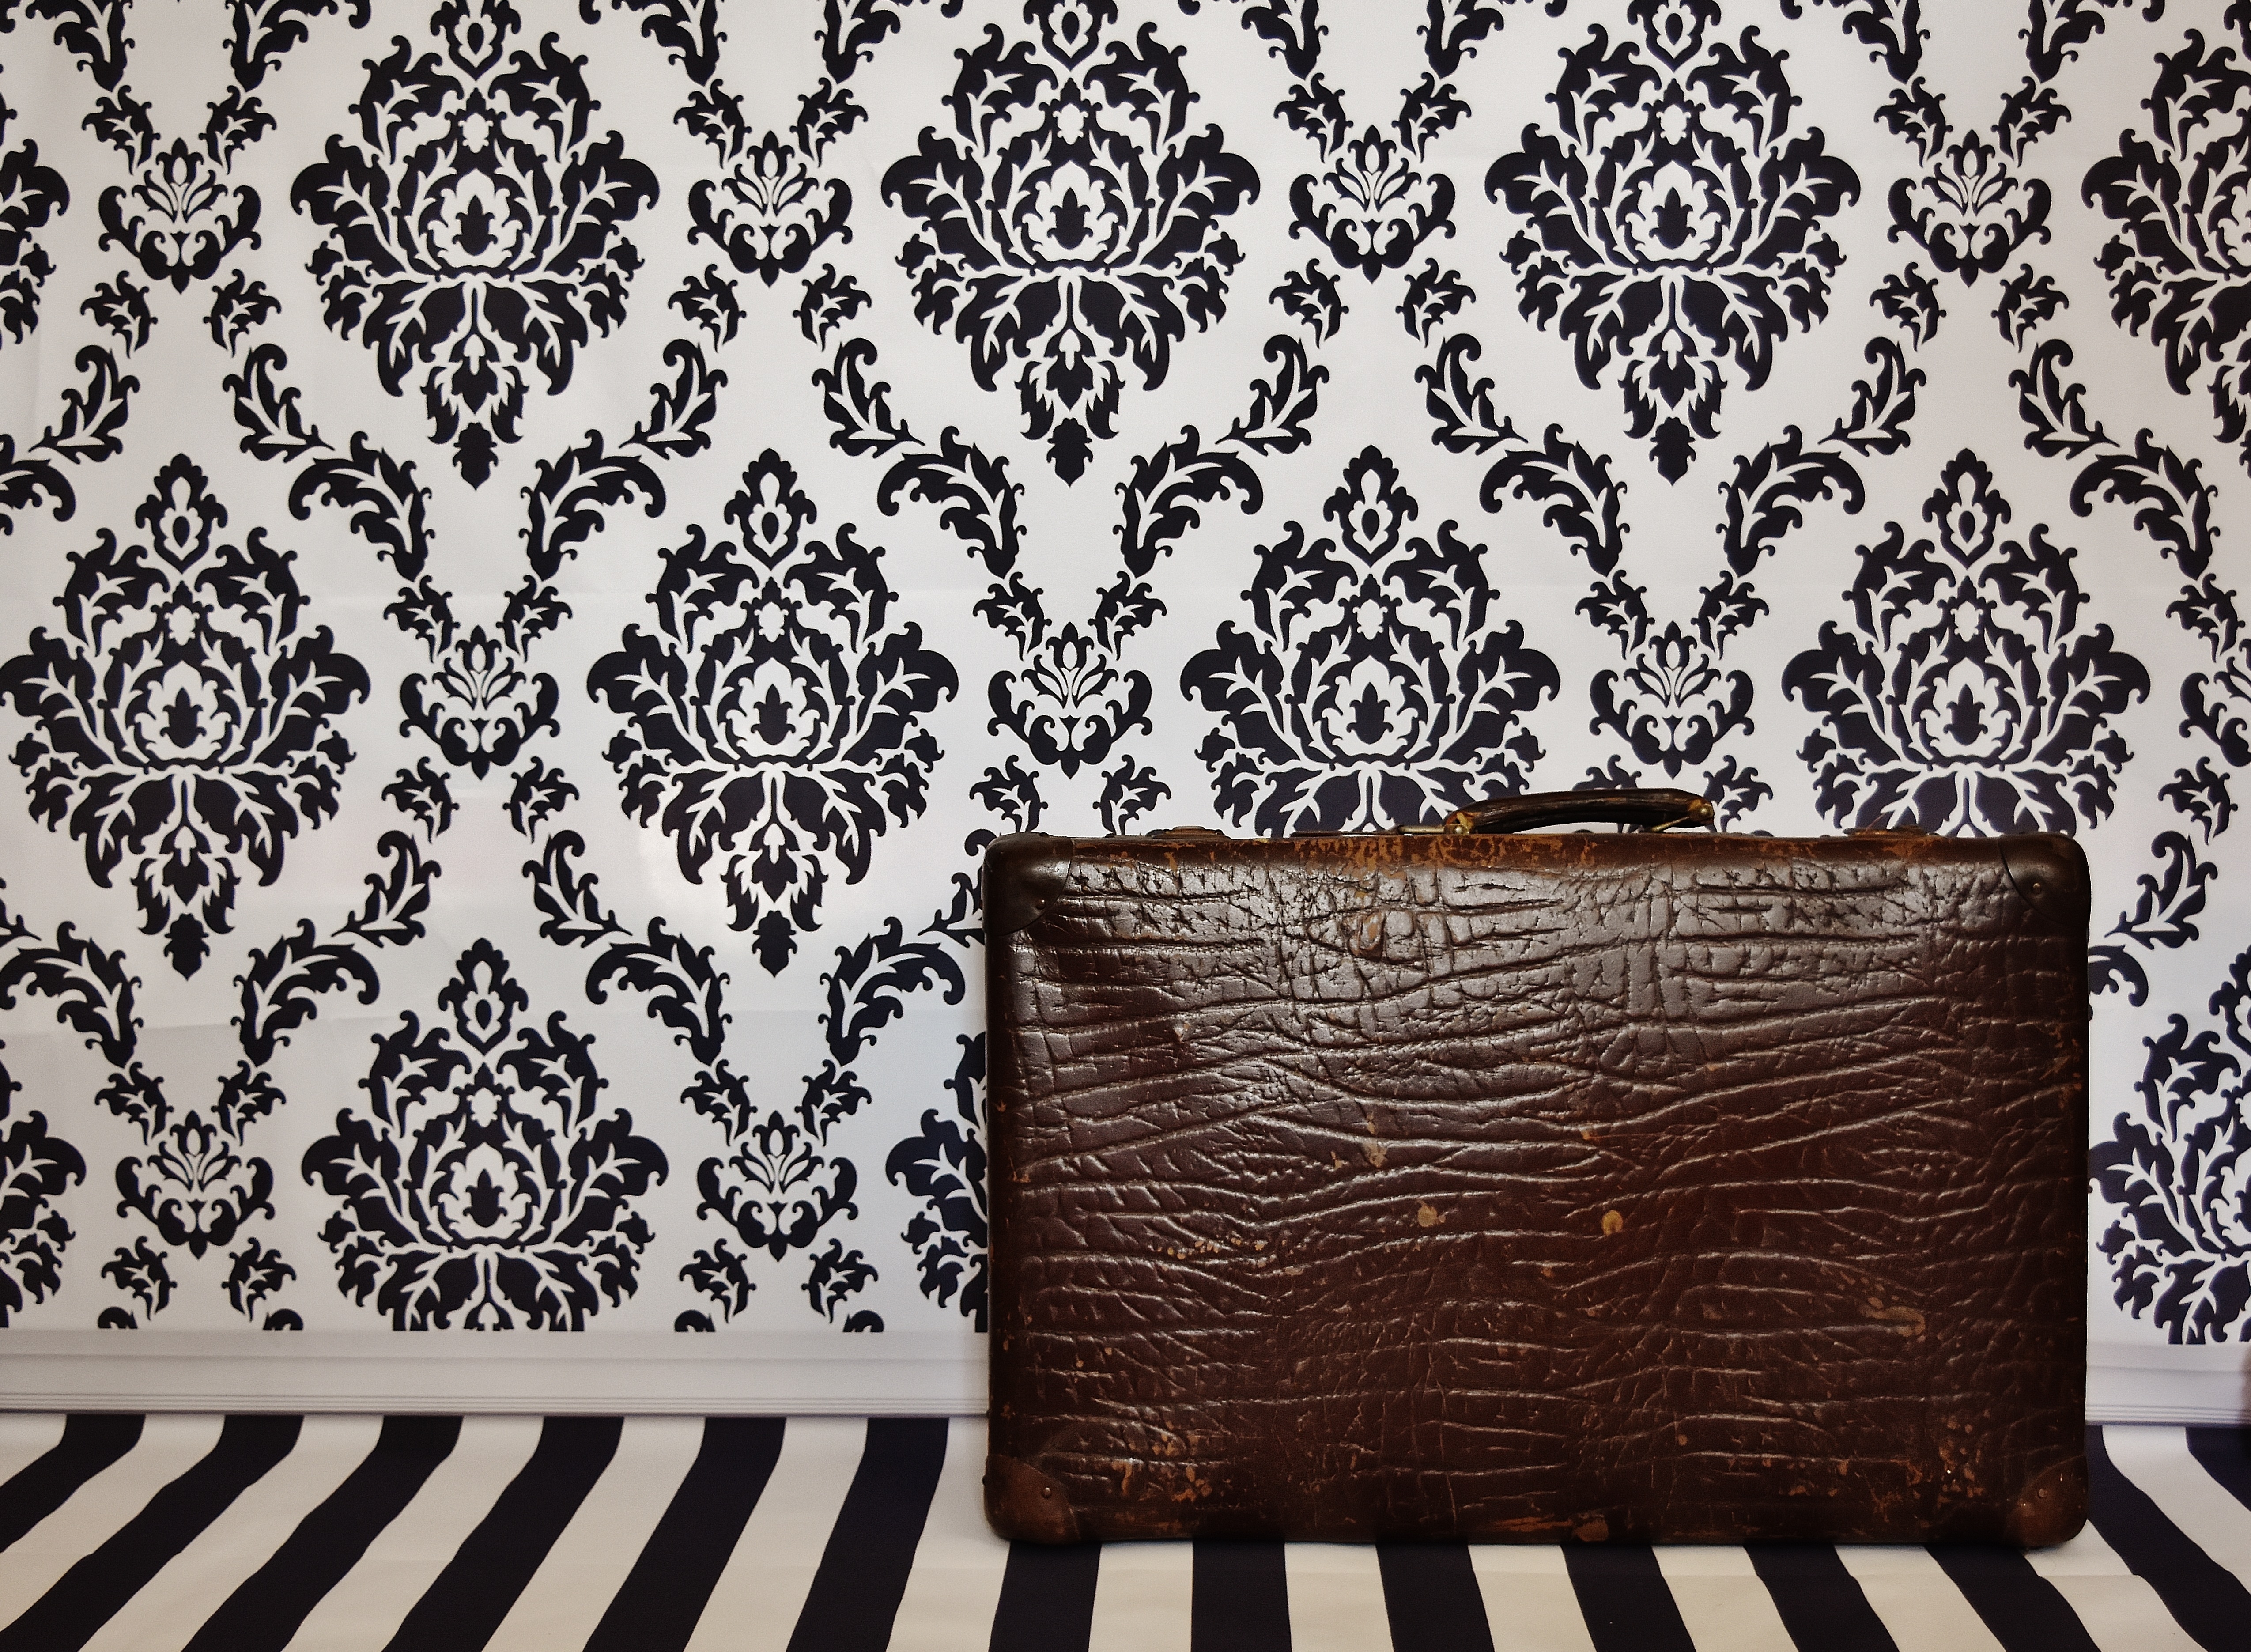
brown, pattern, art, tablecloth, textile, lace, flooring, design, shape, interior design, wallpaper, material